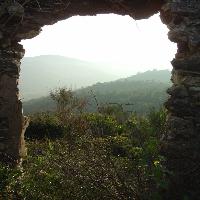
Weather: cloudy or overcast